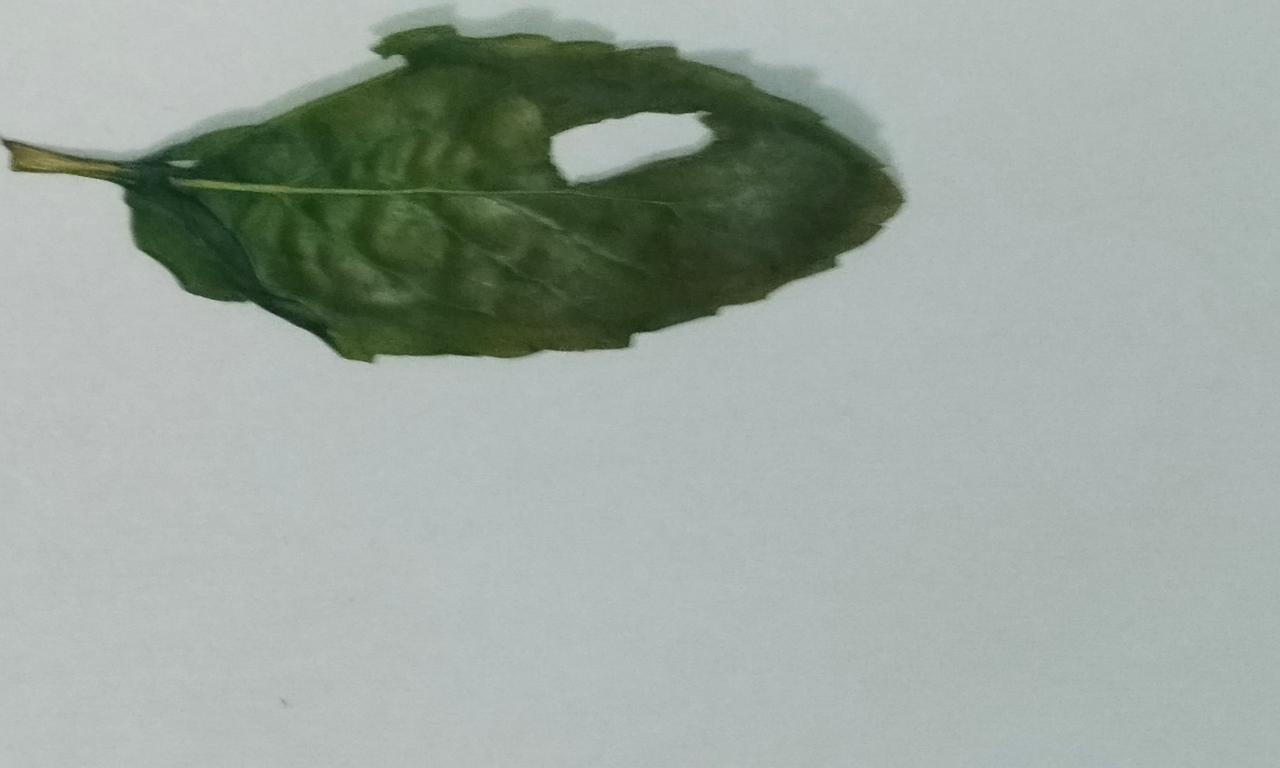
Label: Dried